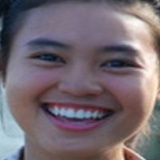
diễn viên Ninh Dương Lan Ngọc